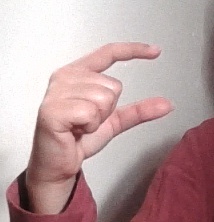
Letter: dal